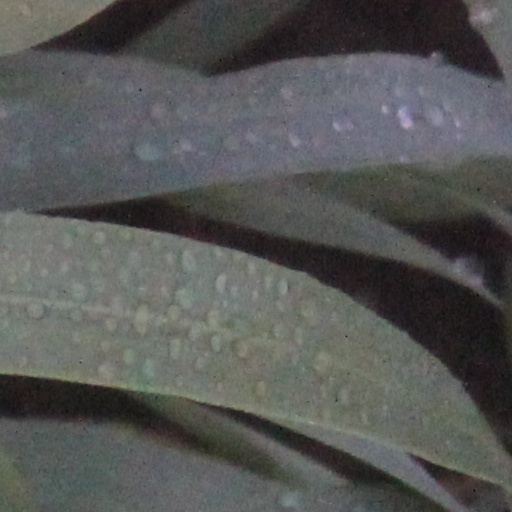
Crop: wheat